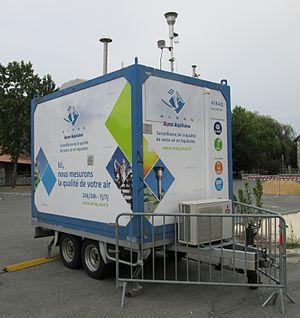
Station (laboratoire) mobile de surveillance de la qualité de l&#39
Une station de mesure de la qualité de l'air concerne le contrôle de la pollution atmosphérique et la surveillance de la qualité de l'air ambiant. Les polluants surveillés sont : dioxyde de soufre, dioxyde d'azote, ozone, benzène, plomb, particules, monoxyde de carbone, etc.